On Lok Tsuen

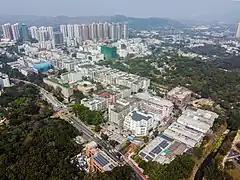
On Lok Tsuen Industrial Area

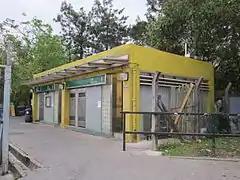
Public toilet in On Lok Tsuen

On Lok Tsuen is a village and industrial area in Fanling, North District, Hong Kong.